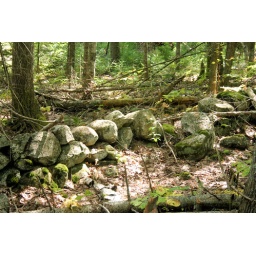
Light and shade in the woods; more stone walls